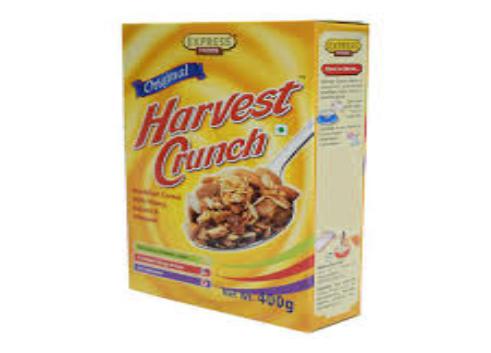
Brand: Harvest Crunch
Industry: Food